Ulan, New South Wales

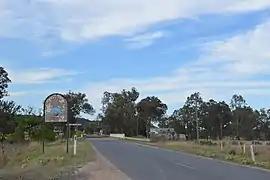
Entering Ulan

Ulan is a small village in eastern New South Wales, Australia. Ulan Post Office opened on 1 September 1893.